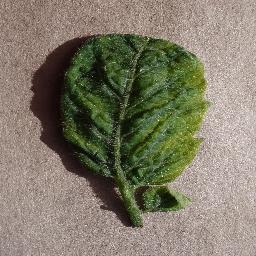
Label: Tomato___Tomato_Yellow_Leaf_Curl_Virus